Homelessness

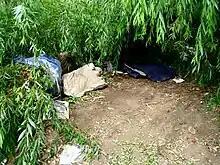
A homeless person's shelter under a fallen willow tree in Australia

In 2011, there were approximately 2.41million homeless adults and 179,000 homeless children living in the country. However, one publication estimated that there were one million homeless children in China in 2012.